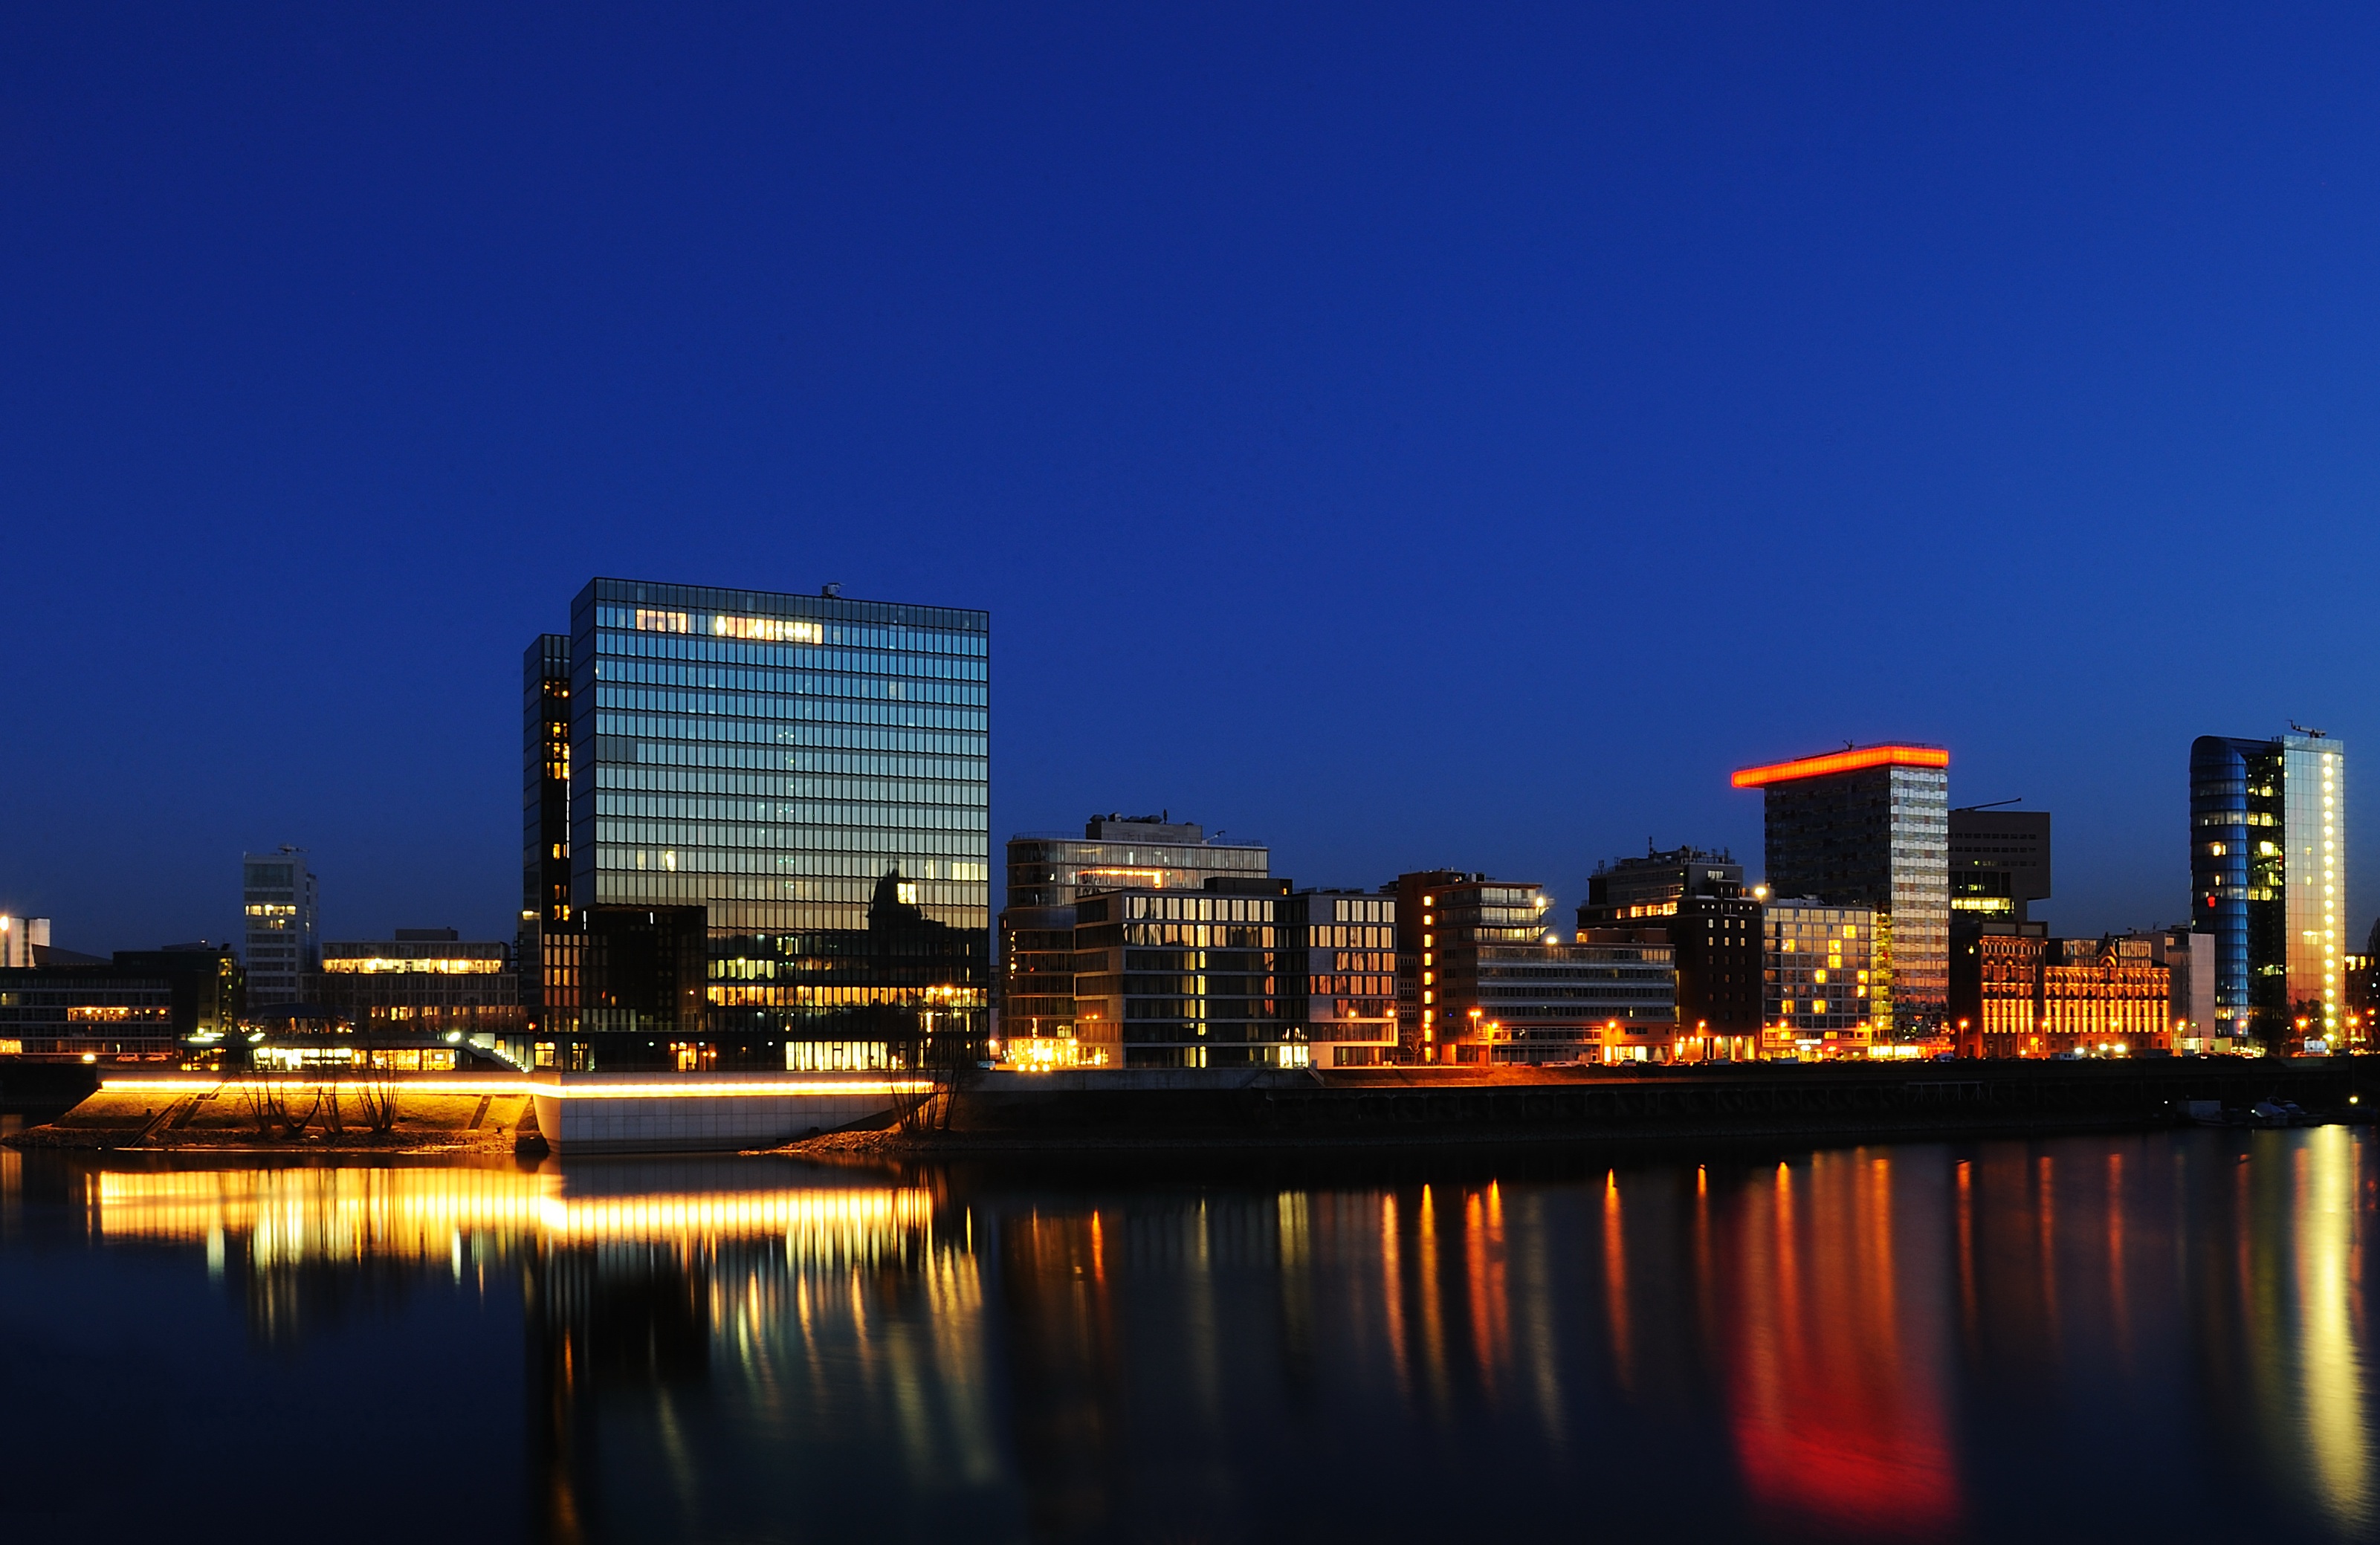
horizon, architecture, sunset, skyline, night, city, skyscraper, cityscape, downtown, dusk, evening, reflection, port, long exposure, tower block, lights, abendstimmung, mirroring, metropolis, night photograph, blue hour, dusseldorf, media harbour, urban area, geographical feature, human settlement, metropolitan area, speditionstra e